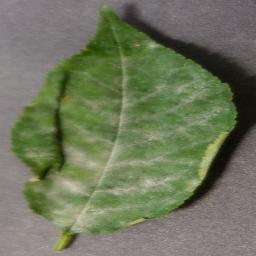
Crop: cherry
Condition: (including_sour)_powdery_mildew